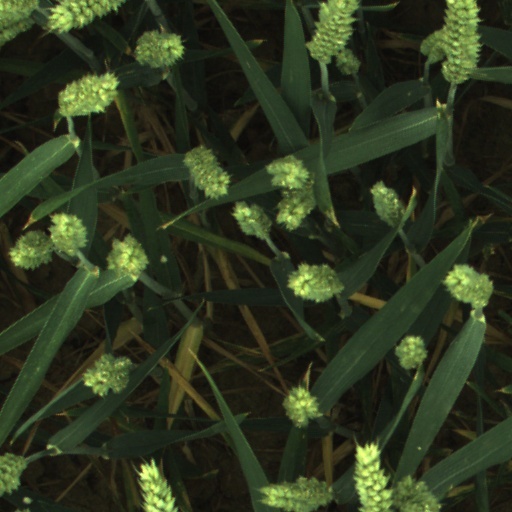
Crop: wheat